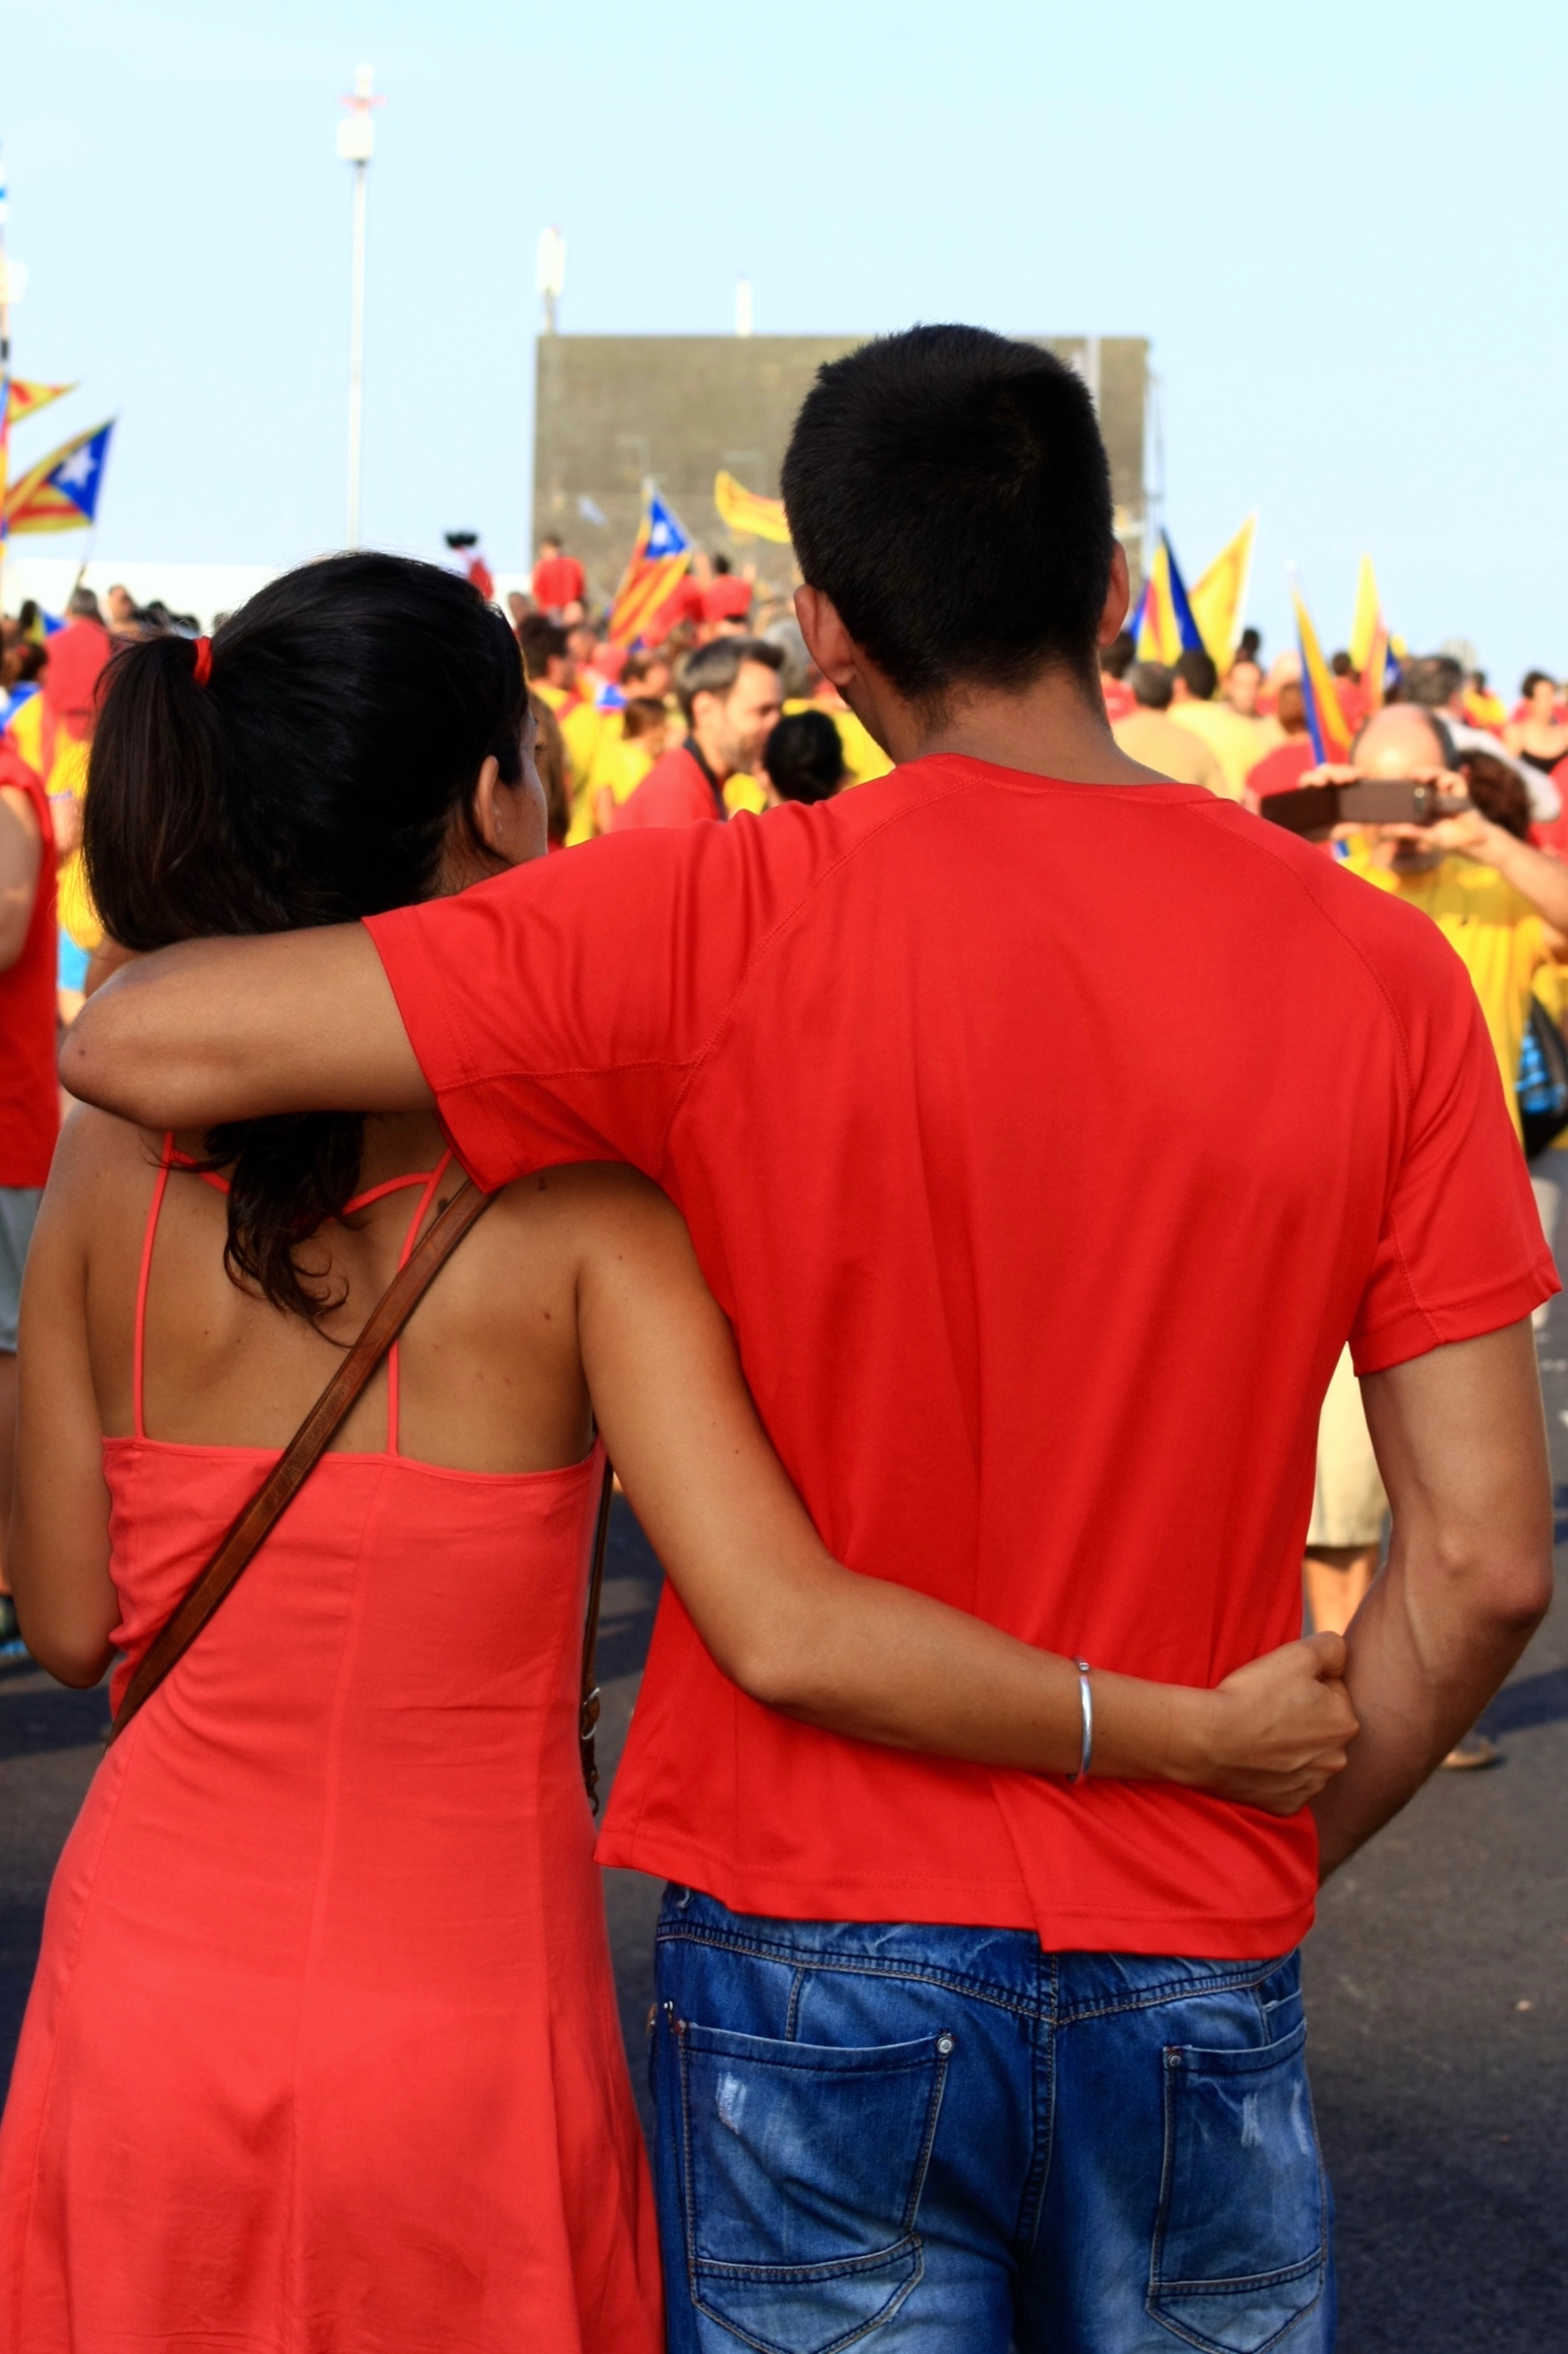
crowd, red, clothing, festival, fun, costume